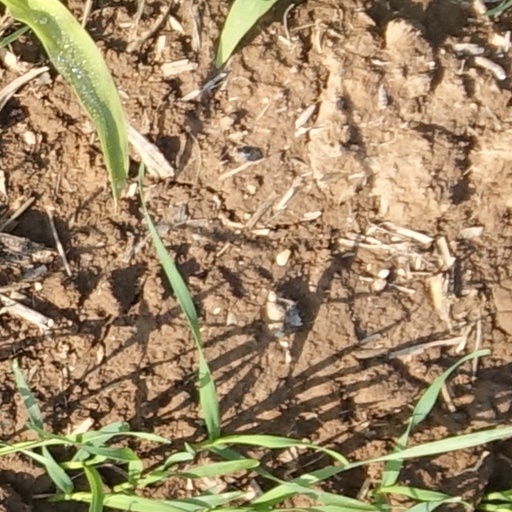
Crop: wheat